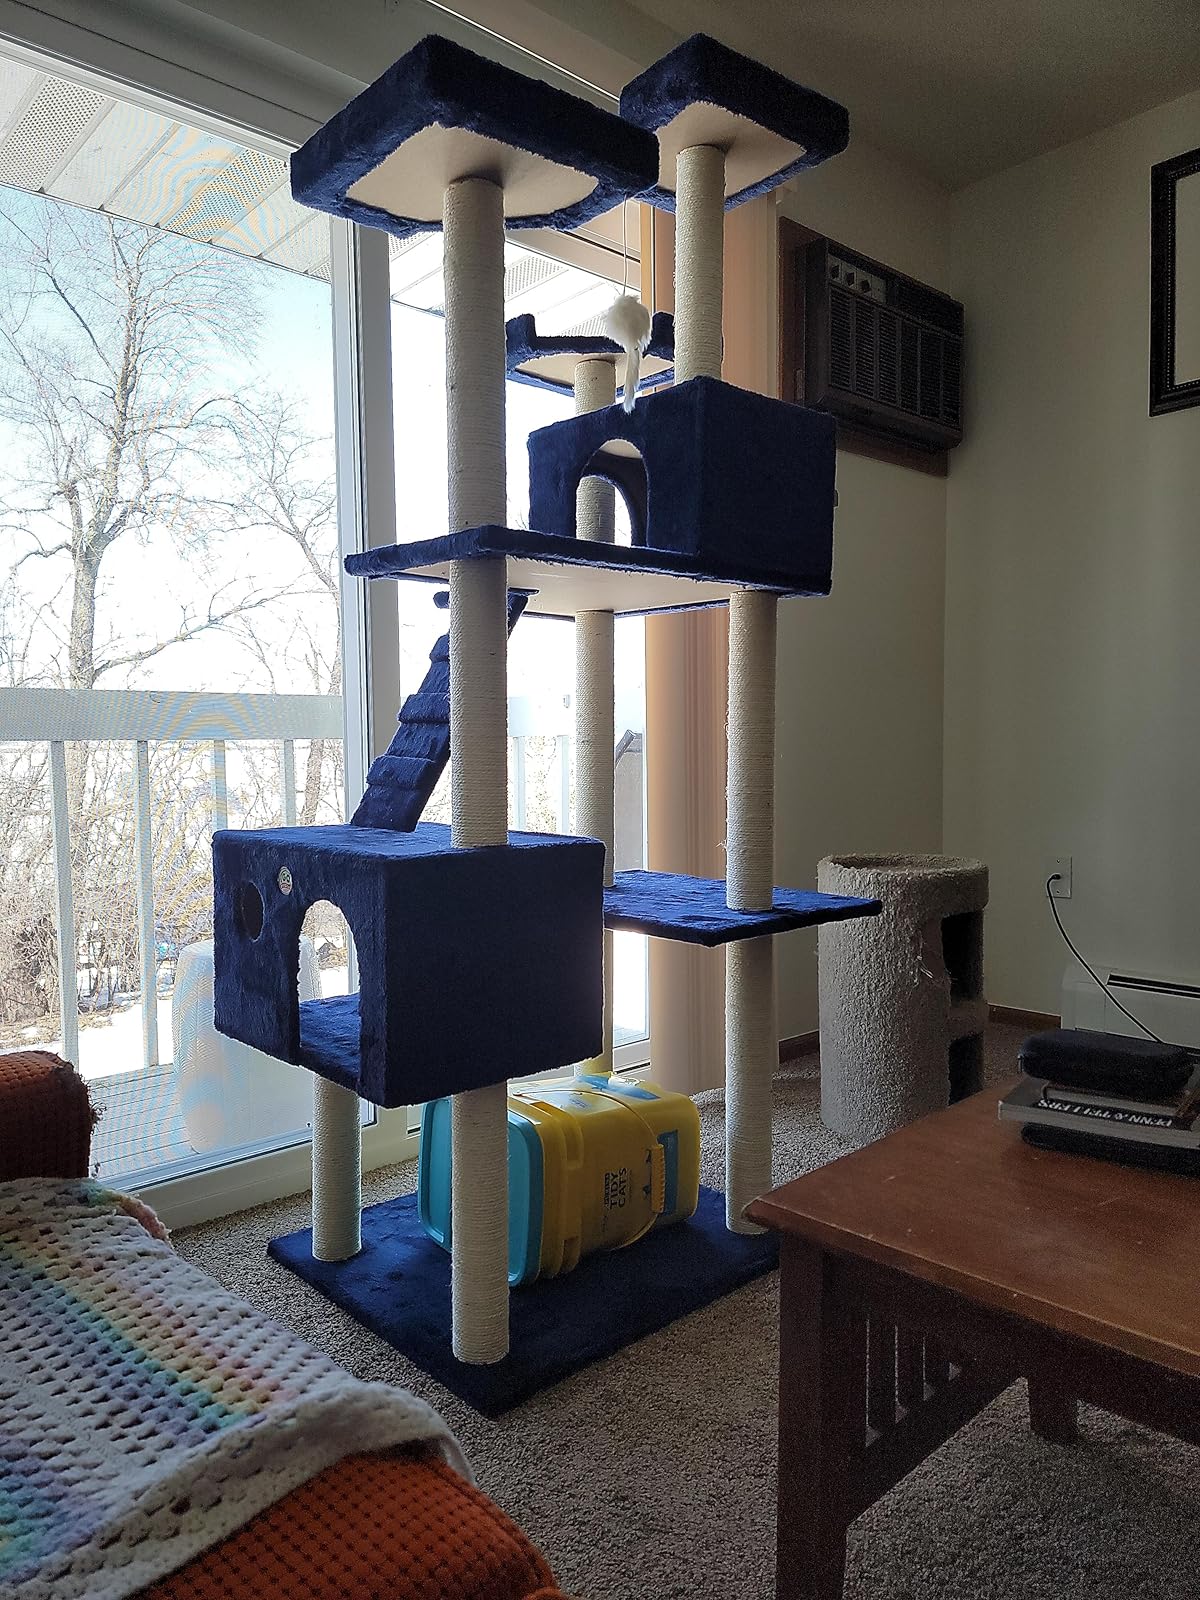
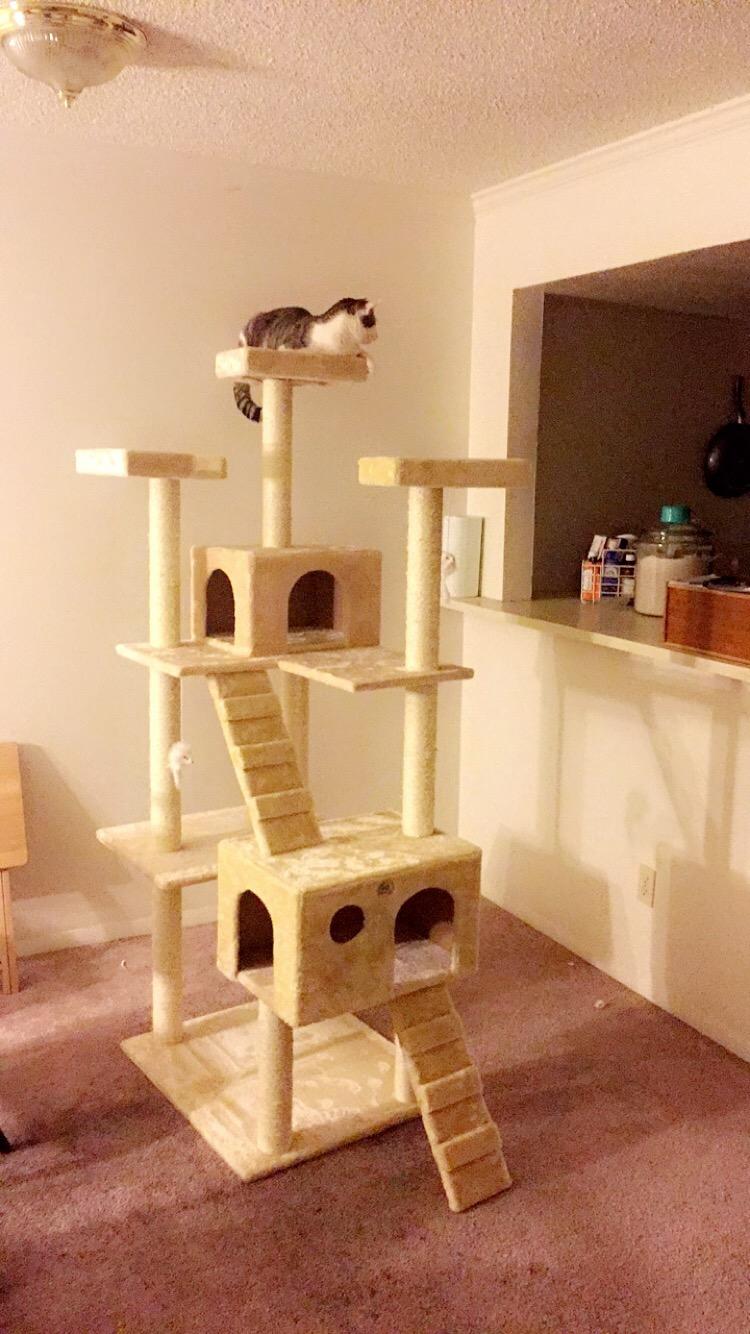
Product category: items_cat tree
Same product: no